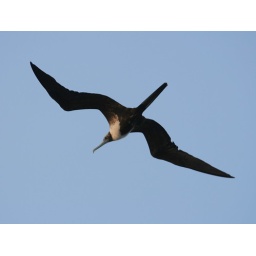
This big girl was soaring on the updraft of the headwind against the bridge at dawn.